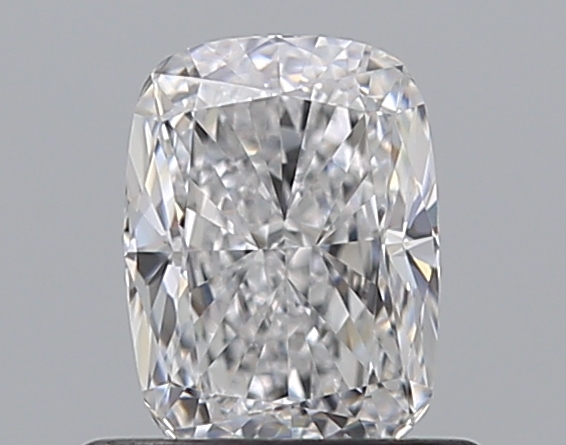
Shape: cushion
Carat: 0.7
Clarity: VVS2
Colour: D
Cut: EX
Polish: EX
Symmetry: VG
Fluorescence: M
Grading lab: GIA
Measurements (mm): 5.94 x 4.43 x 3.02